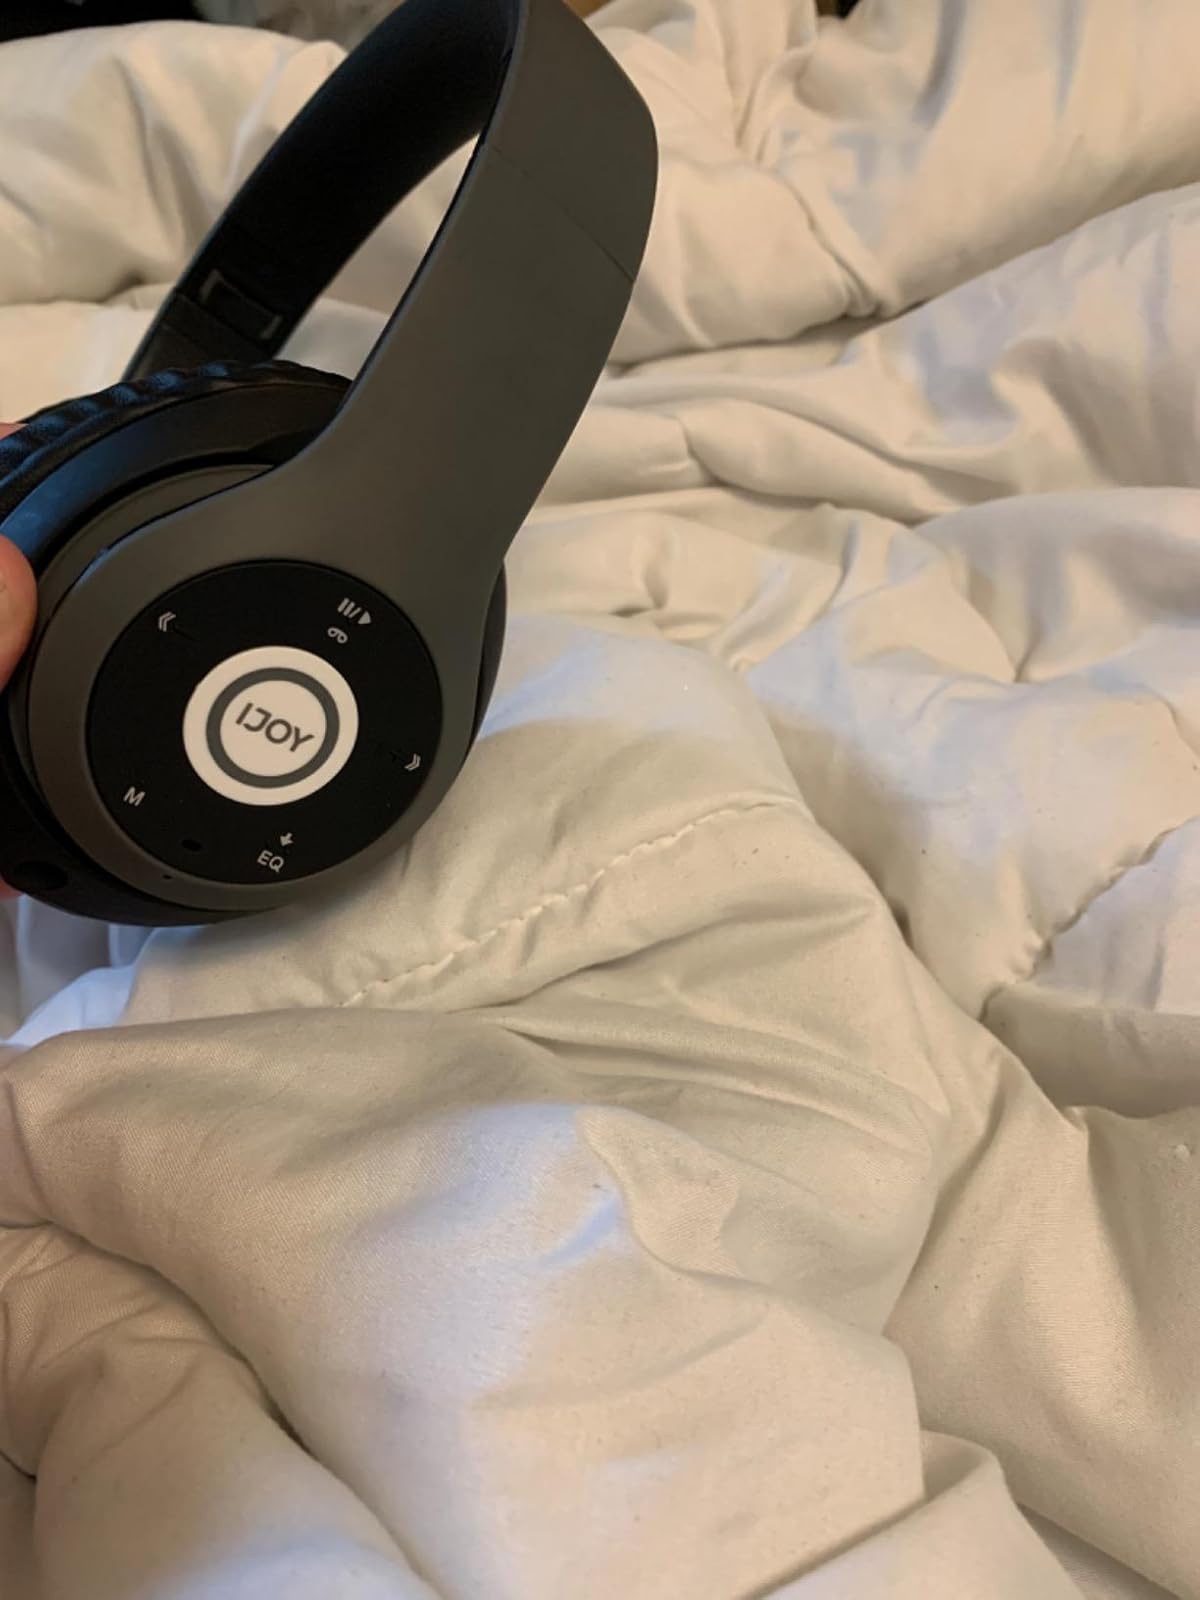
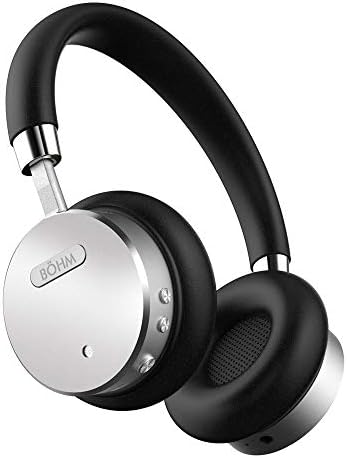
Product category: headphones
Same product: no